Northeastern United States

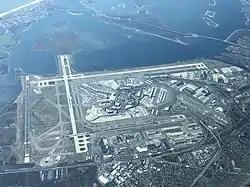
JFK International Airport in Queens, New York. The busiest airport in the Northeast and the 13th busiest in the nation.

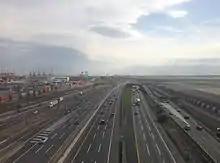
The New Jersey Turnpike (I-95) is one of the busiest highways in the nation.

The Northeast is served by Amtrak trains, with the Northeast Regional and Acela, two of the busiest intercity rail lines running from Washington D.C. in the south to Boston in the north. Other Amtrak Lines that serve the Northeast include the Downeaster, Empire Service, Vermonter, Lake Shore Limited, Pennsylvanian. Light rail, commuter rail, and other subway systems are also available in the region.